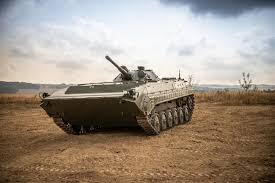
Label: BMP